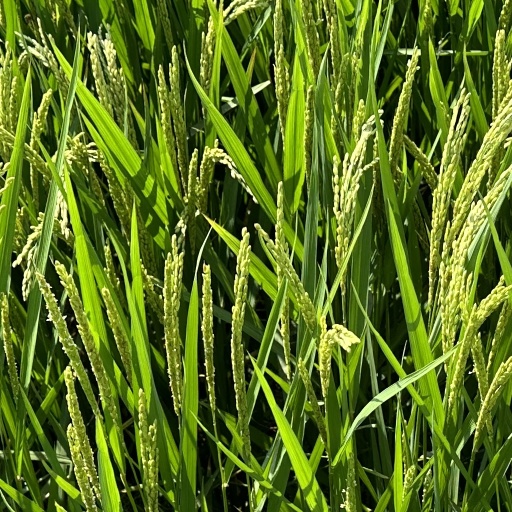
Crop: rice